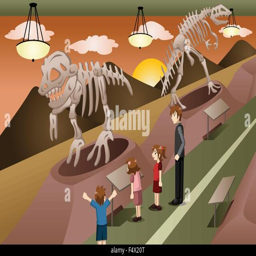
a vector illustration of kids on a field trip to a museum